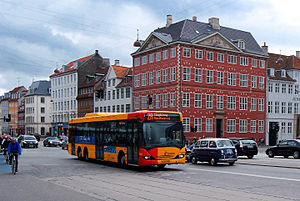
Linje 2A / Historie
Linje 2A på Torvegade foran Den Rhodeske Gård fra 1653.
Linje 2A er en buslinje i København, der kører mellem Tingbjerg, Gavlhusvej og Refshaleøen. Linjen er en del af Movias A-busnet og er udliciteret til Arriva, der driver linjen fra sit garageanlæg Ryvang. Med ca. 8,0 mio. passagerer i 2019 er den en af de mest benyttede af Movias buslinjer. Linjen betjener blandt andet Brønshøj, Frederiksberg, Indre By og Christianshavn.